It's Alive (1974 film)

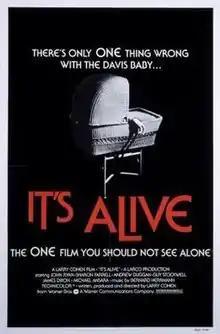
1977 theatrical re-release poster

It's Alive is a 1974 American science fiction horror film written, produced, and directed by Larry Cohen. It stars John P. Ryan and Sharon Farrell as a couple whose infant child turns out to be a vicious mutant. The film's cast also includes James Dixon, William Wellman Jr., Shamus Locke, Andrew Duggan, Guy Stockwell, and Michael Ansara. The baby was designed and created by special effects make-up artist Rick Baker, and the film's score was composed by Bernard Herrmann.